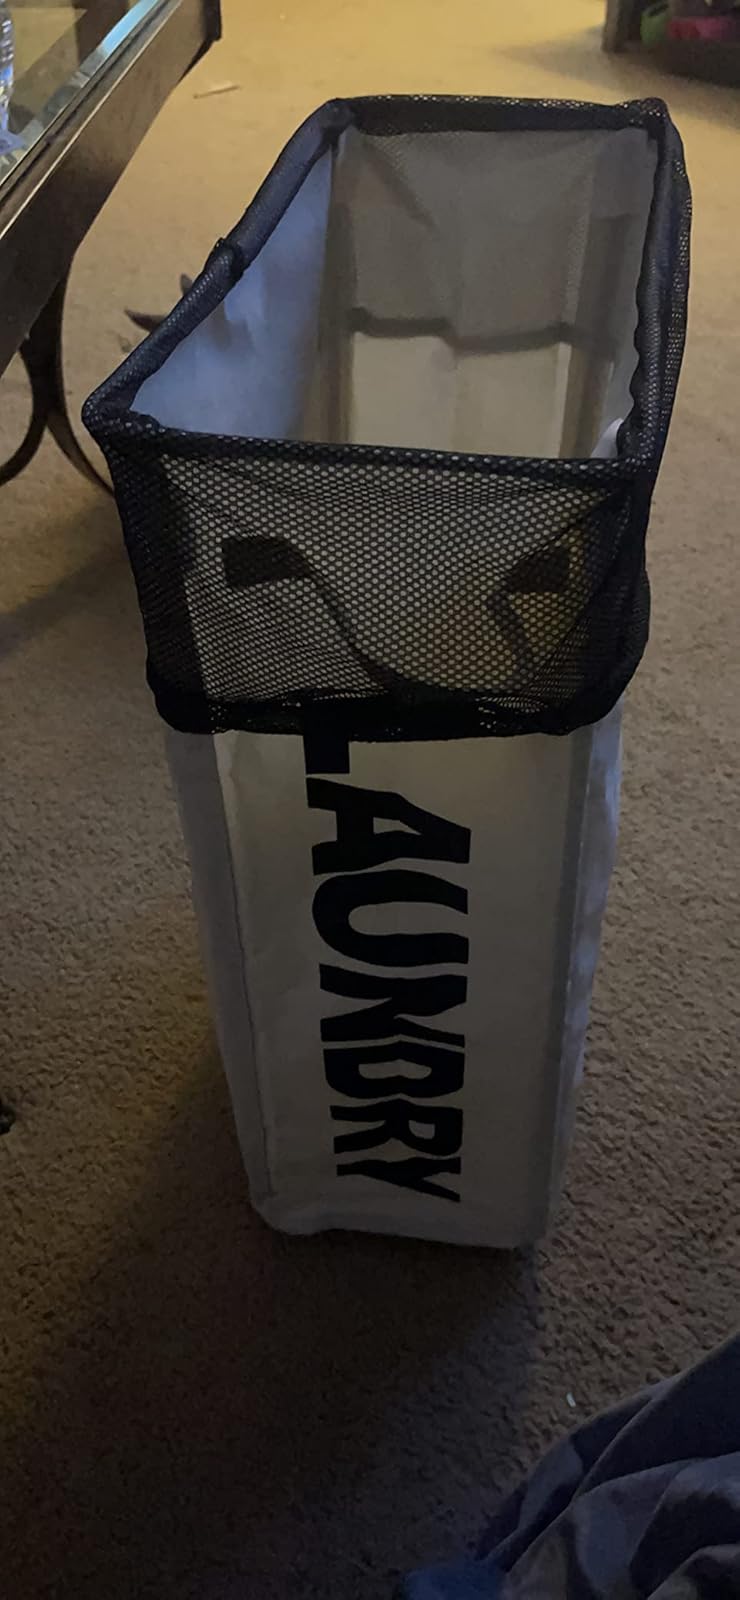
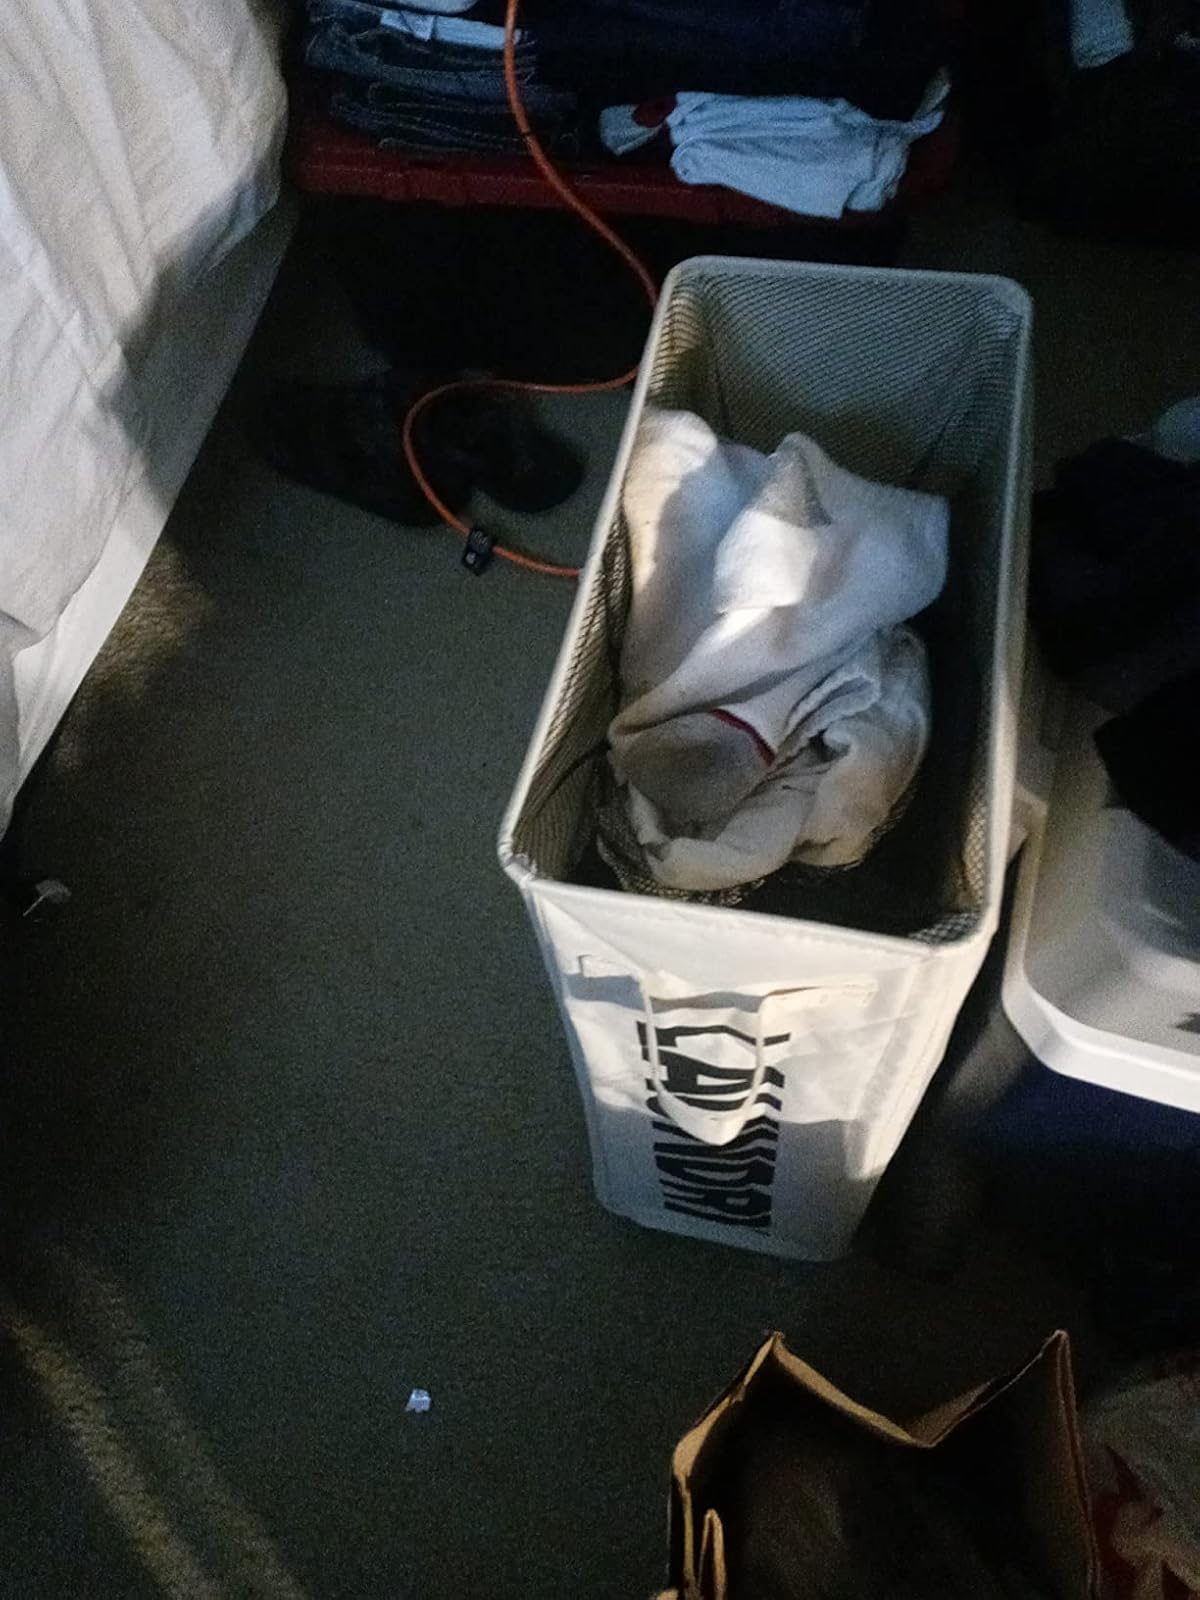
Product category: items_hamper
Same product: yes